Wildlife of Costa Rica

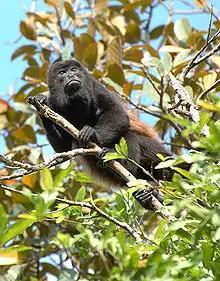
Mantled howler monkey, male

Costa Rica is home to nearly 250 species of mammal. Medium-sized forest-dwelling mammals are often the most appreciated mammalian fauna of the country. These include four species of monkeys such as the frantic white-headed capuchin and noisy mantled howlers; two species of sloths; the opportunistic white-nosed coati; and the fierce predator, the tayra.